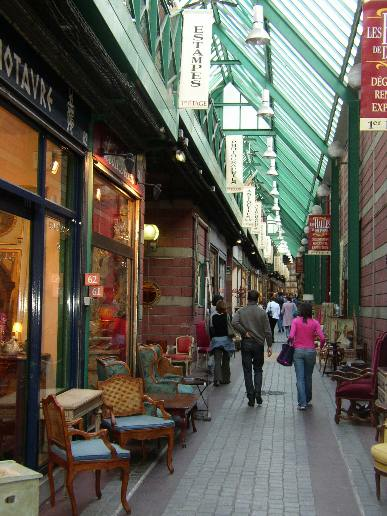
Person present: Yes